Trams in Kyiv

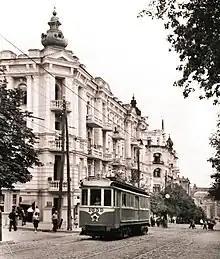
Pullman tramcar at Yaroslaviv Val Street in 1930s

A major problem for the tram drivers at the time was the rolling stock used. When the city's railroad stockholder Lazar Brodsky died, the stock was transferred to a Belgian auction firm, and the tram system began running with Belgian Pullman tramcars with soft, sail-type cloth seats. But neither these, nor the earlier seats on the German tramcars, gave the tram drivers any comfort while standing in wind, rain, or snow, on the driver's platform on the tram.